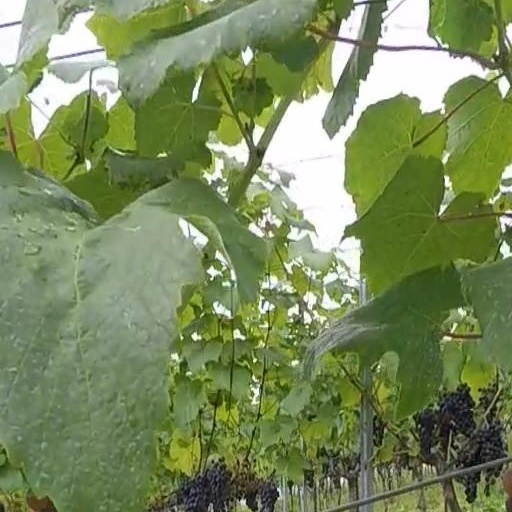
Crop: grape